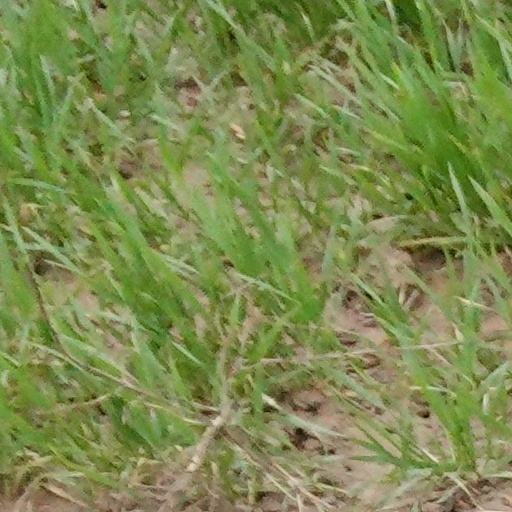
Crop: wheat